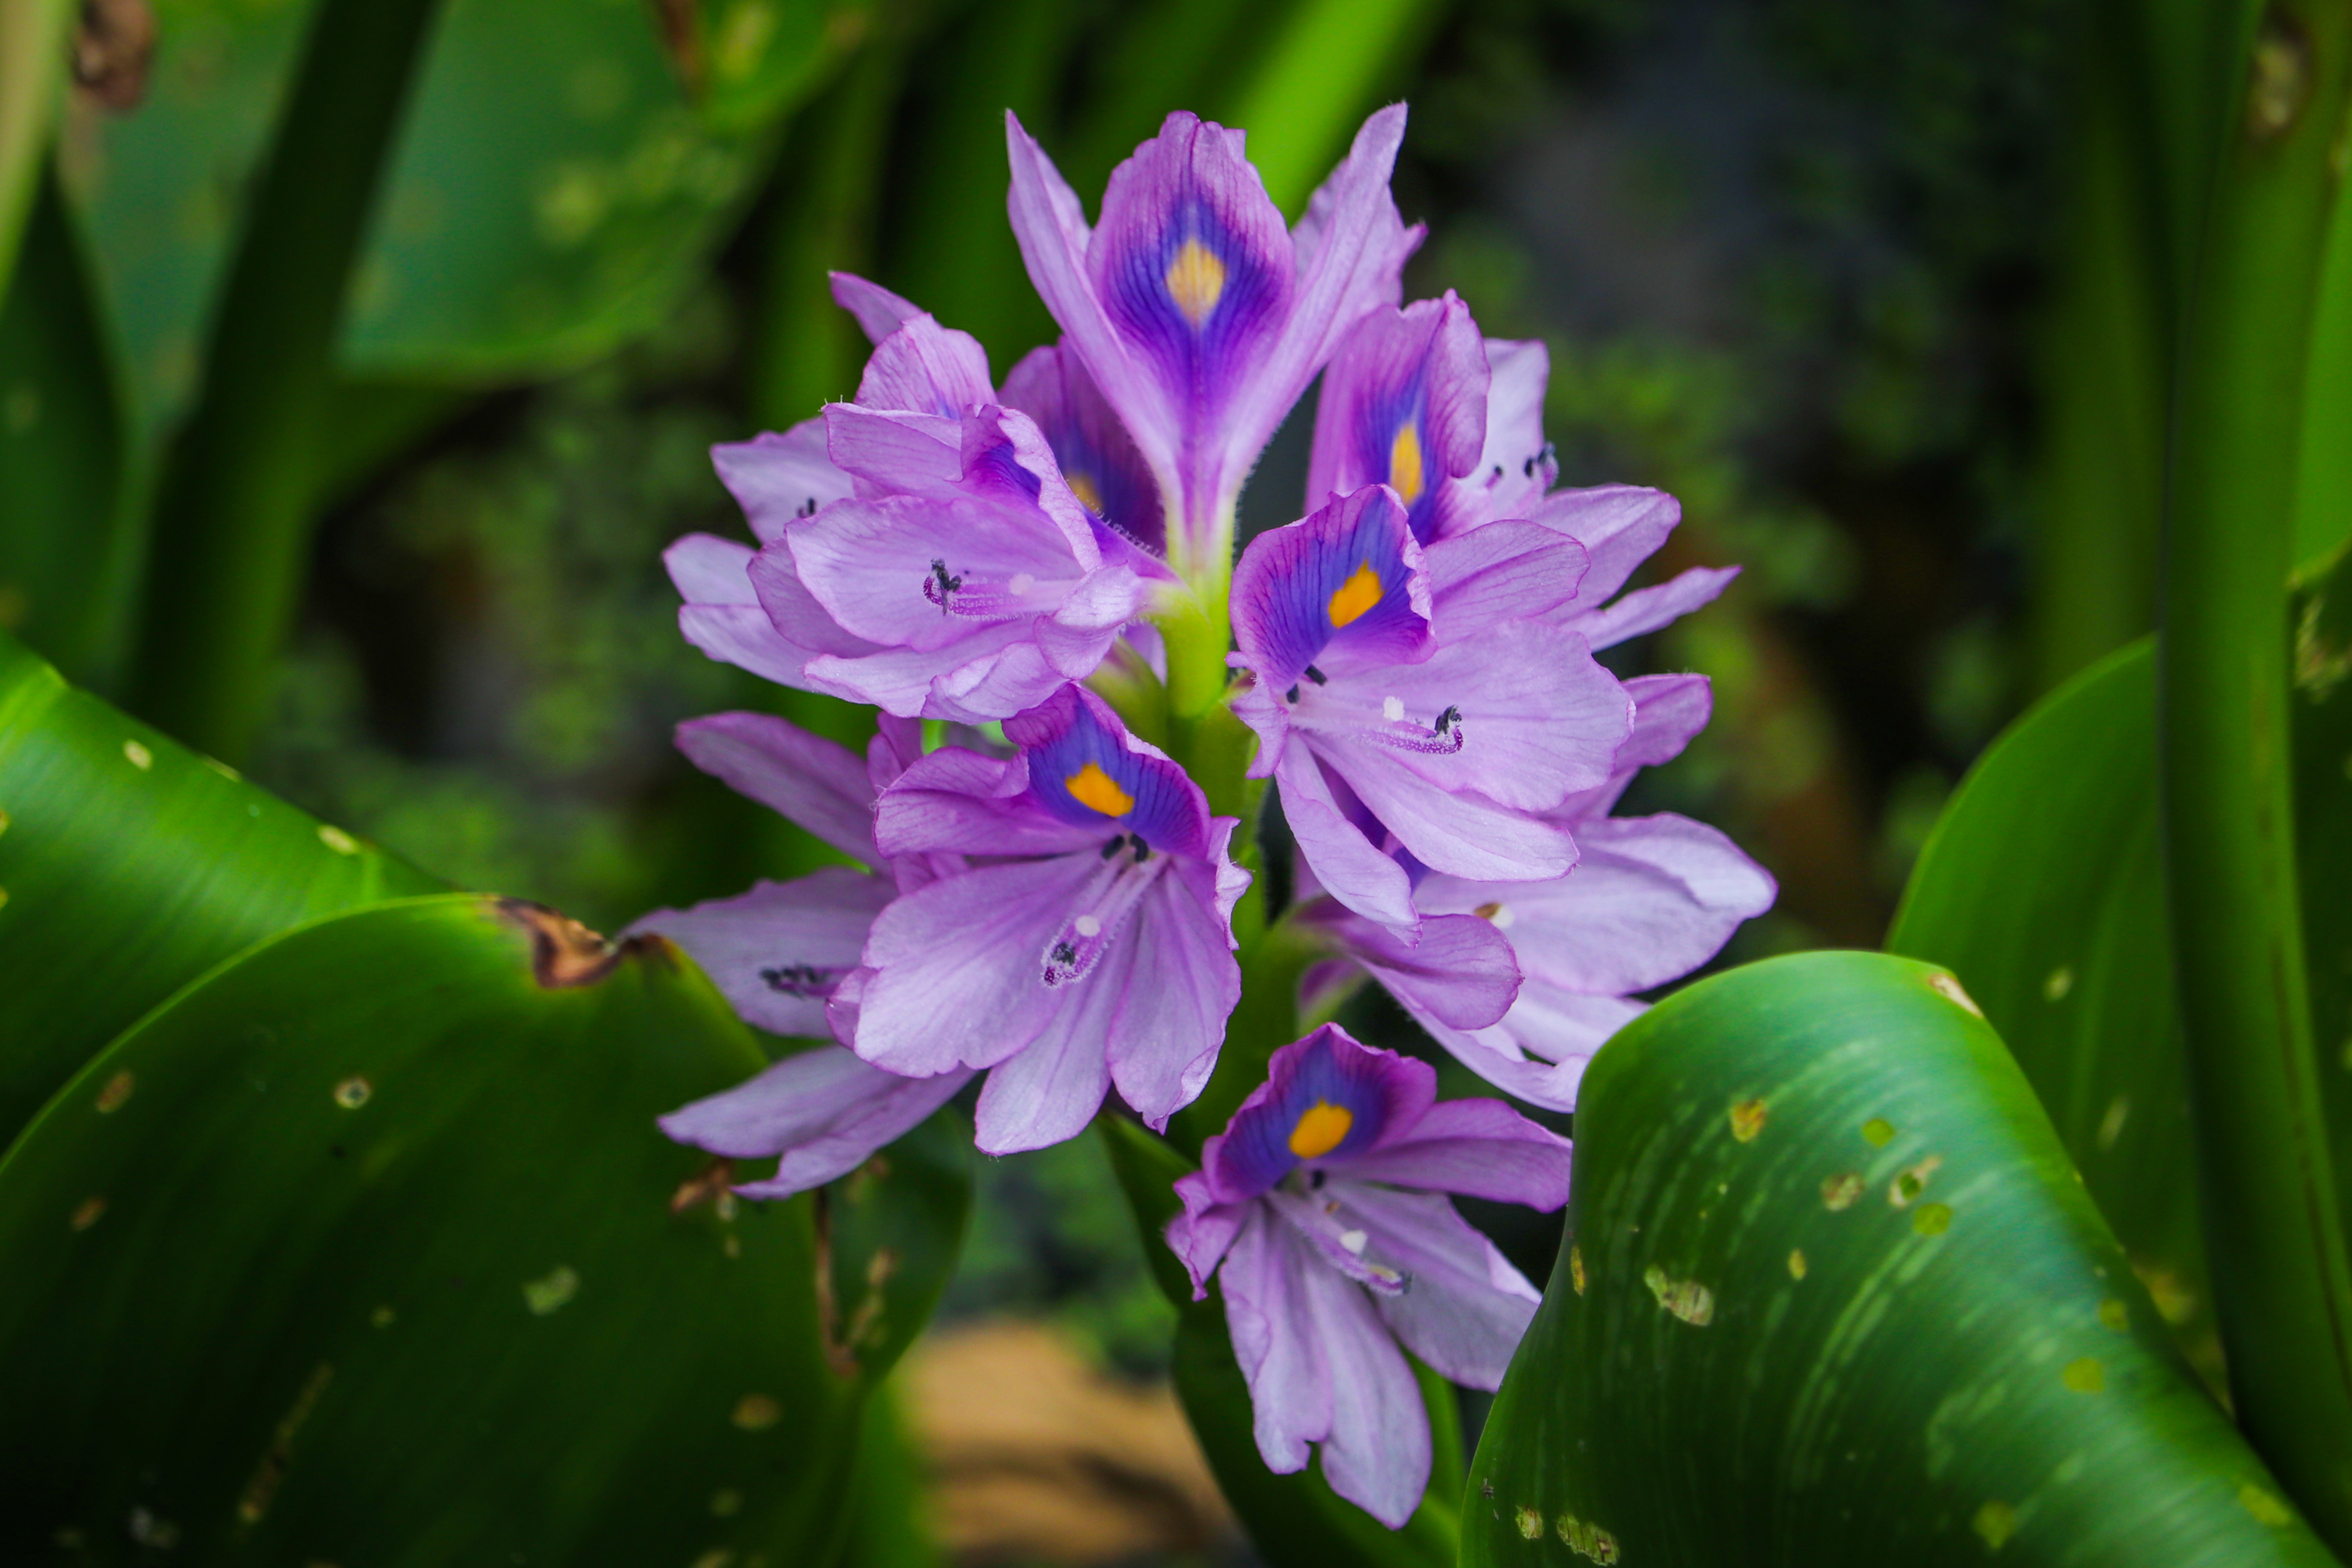
flower, nature, marshland, wetland, texas, flowering plant, purple, petal, plant, blue, violet, botany, leaf, spring, wildflower, vascular plant, bellflower family, violet family, annual plant, viola, perennial plant